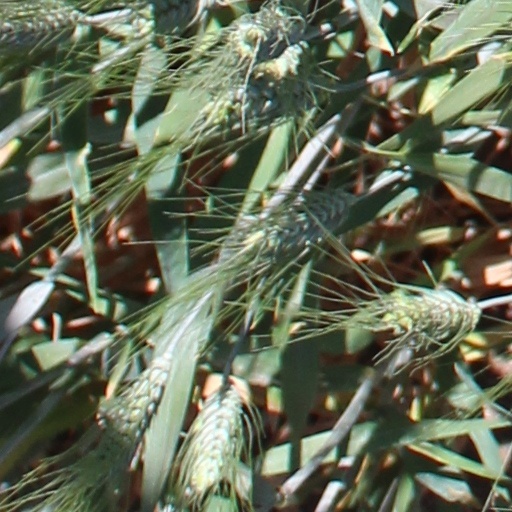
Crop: wheat